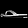
Label: Sandal